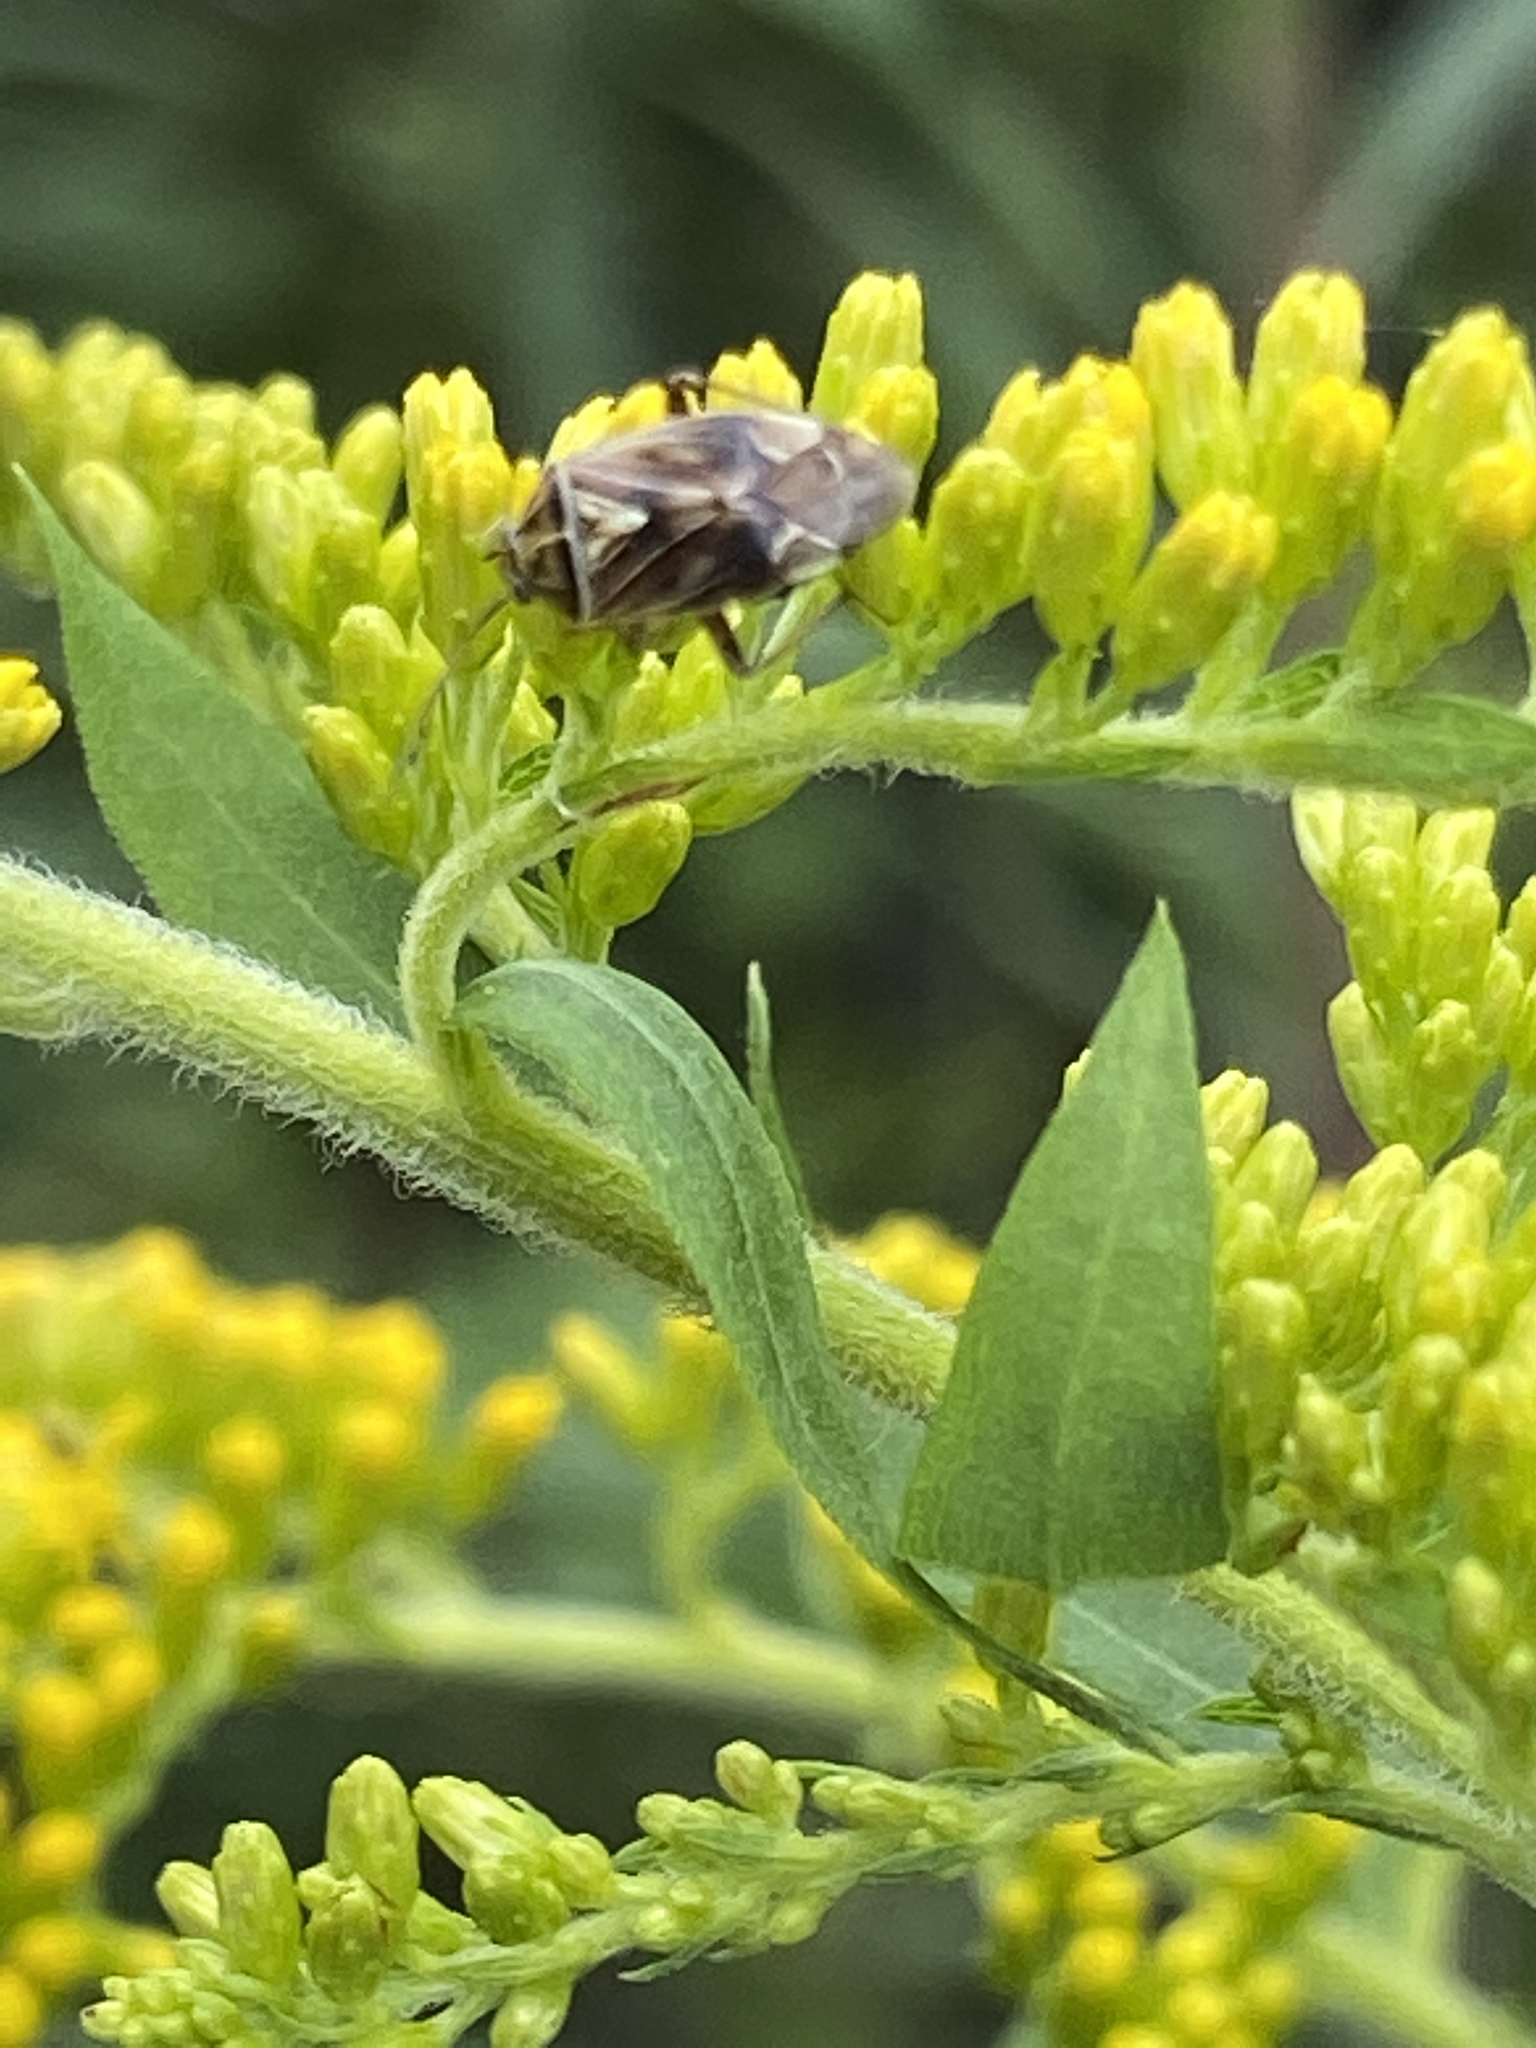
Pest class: lygus_bug